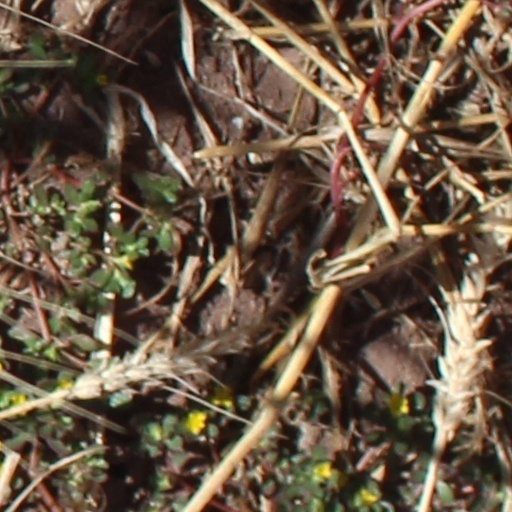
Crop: wheat